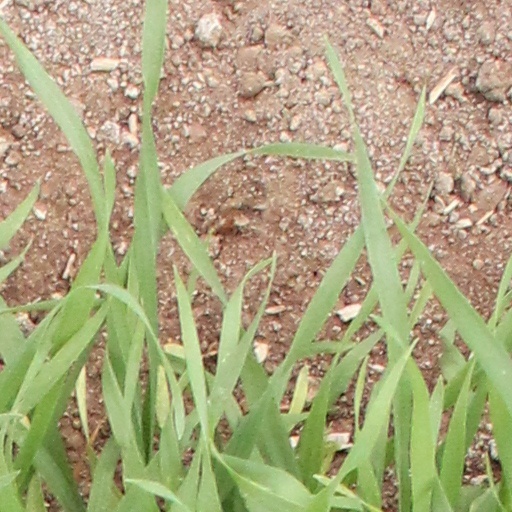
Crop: wheat